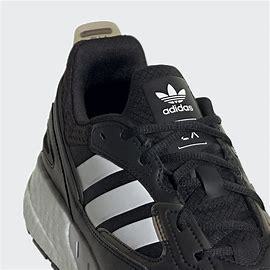
Brand: Adidas
Model: ZX 1K Boost